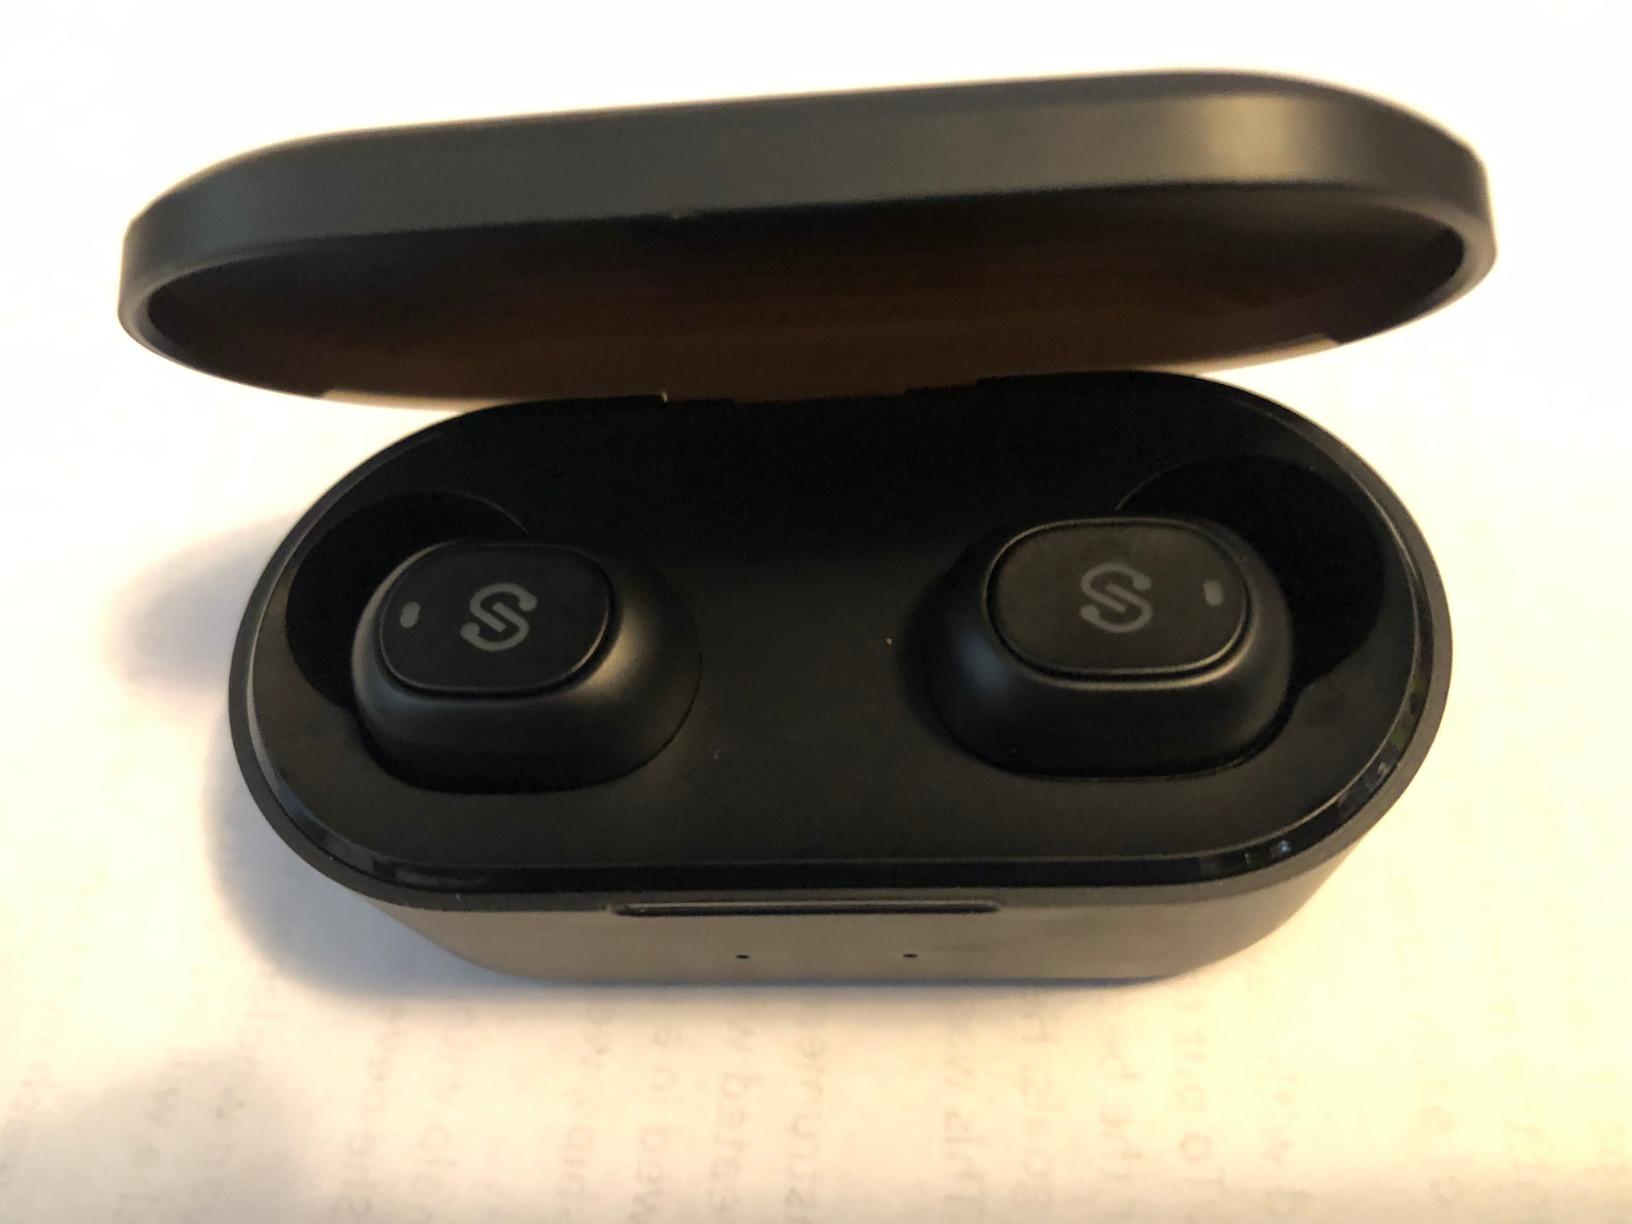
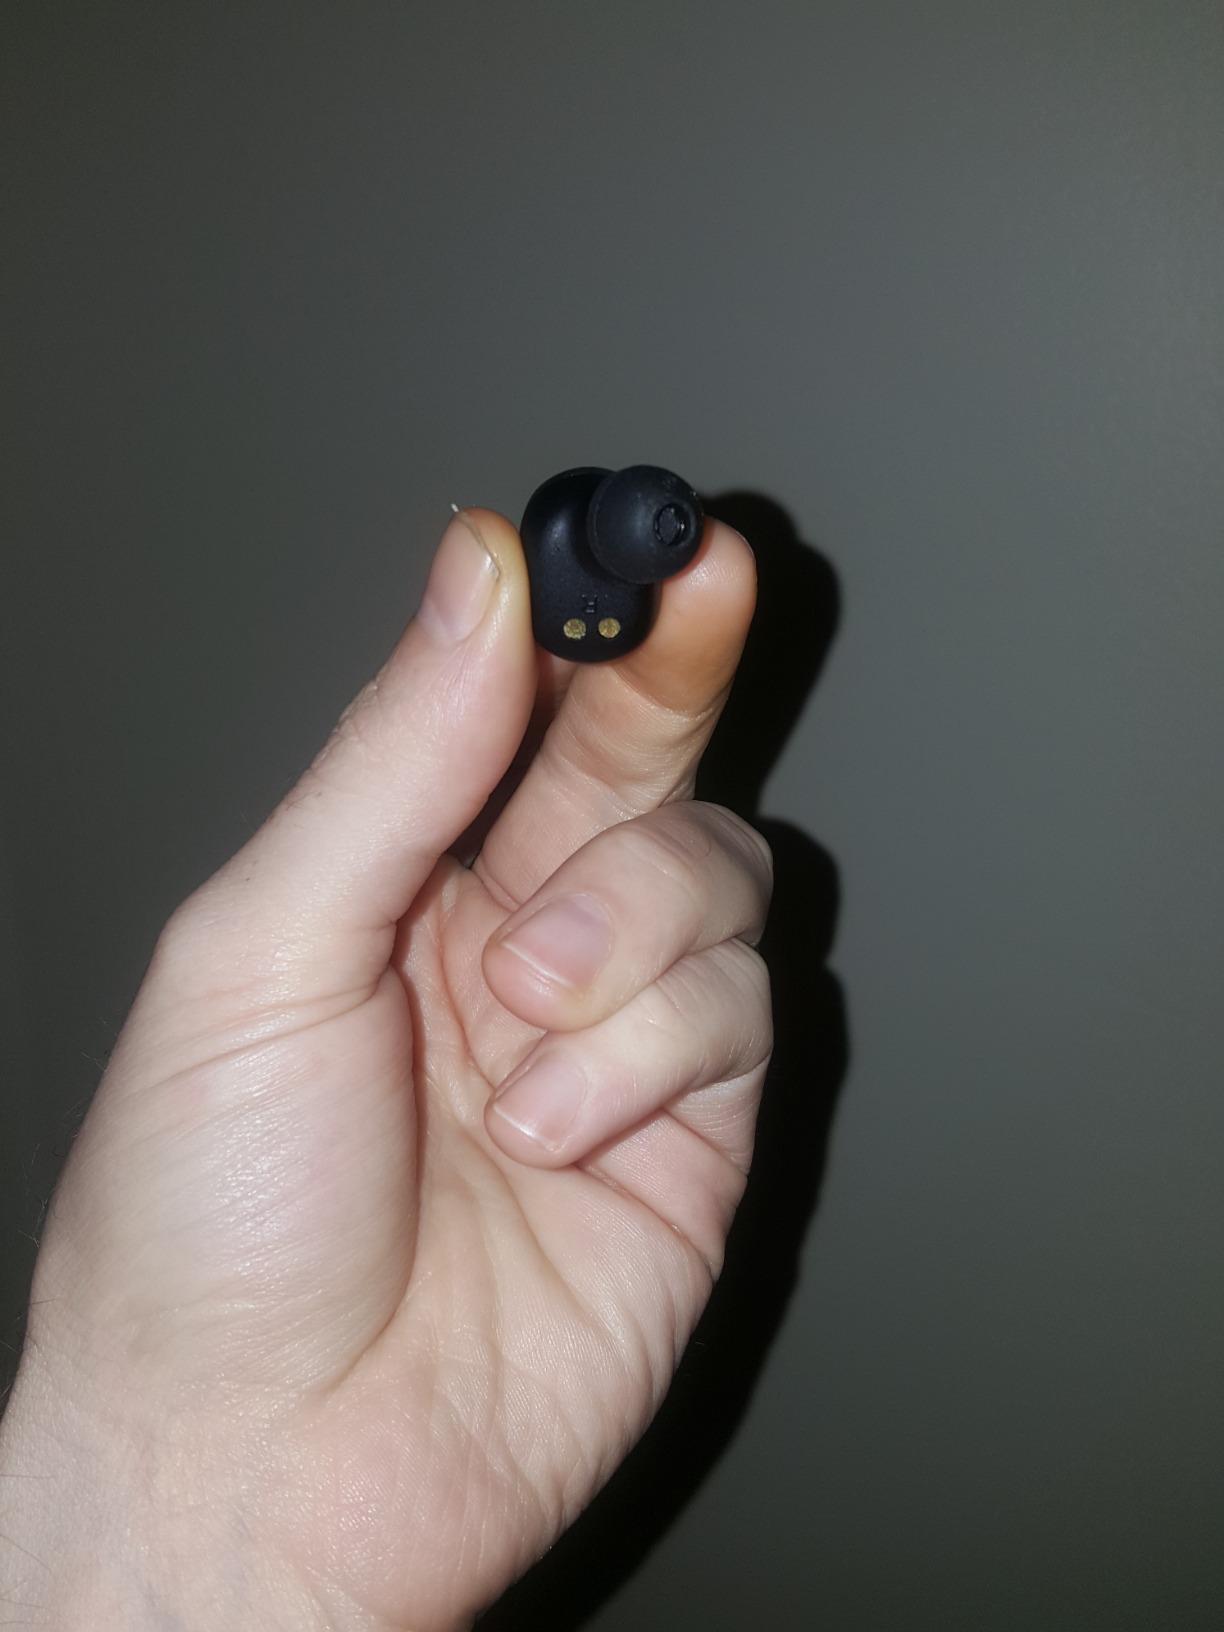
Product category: earbuds
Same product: yes